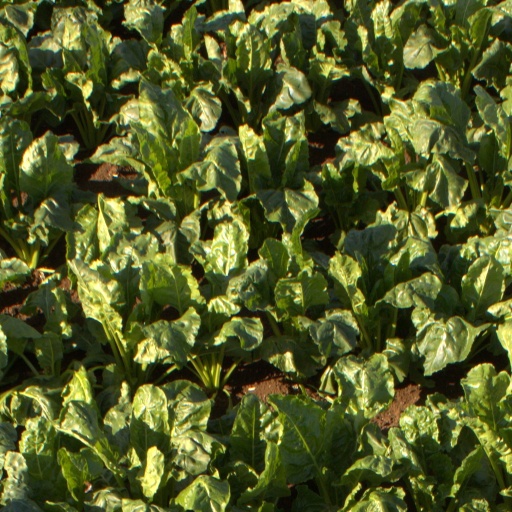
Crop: sugar beet